Wilhelm Ingves

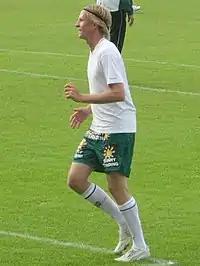

Wilhelm Ingves (born 10 January 1990) is a Finnish footballer who plays as a striker for Masthuggets BK.